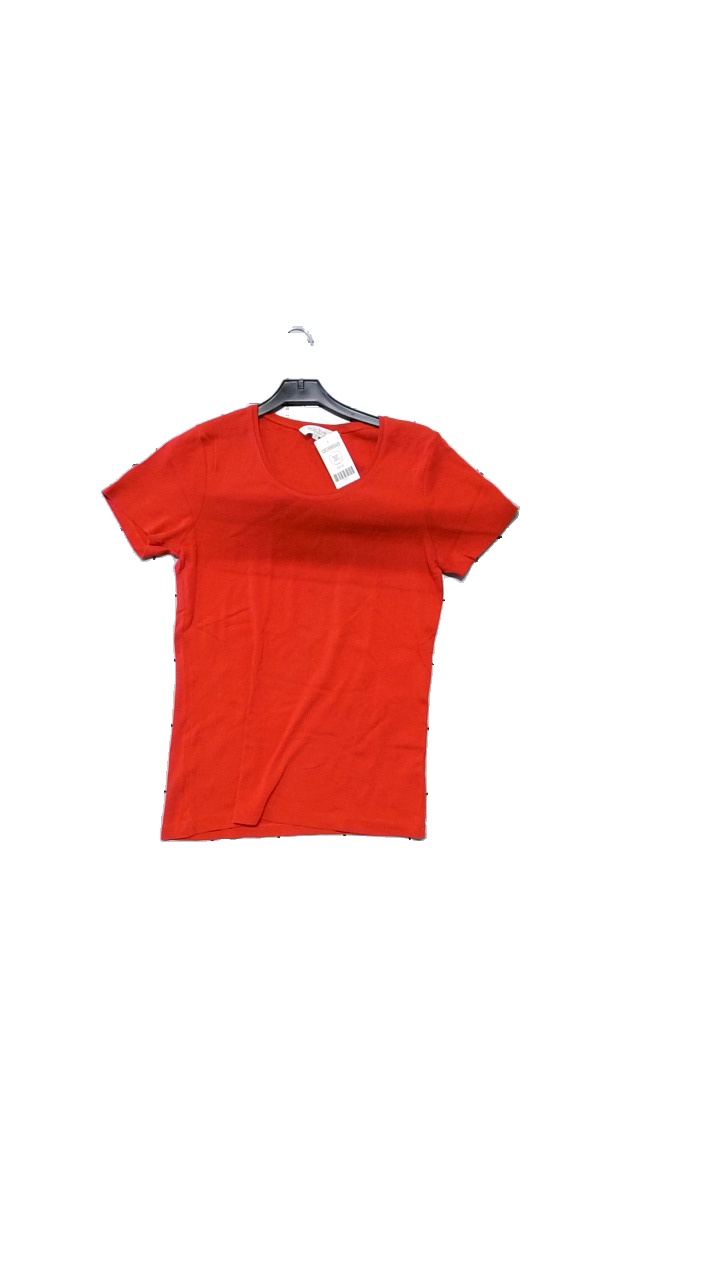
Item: T-shirt (Ladies)
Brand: Part Two
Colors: Red
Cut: Regular
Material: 100% cotton
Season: All
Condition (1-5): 5
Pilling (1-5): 3
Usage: Reuse
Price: <50